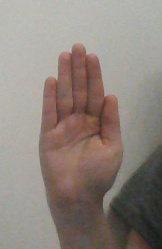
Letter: seen